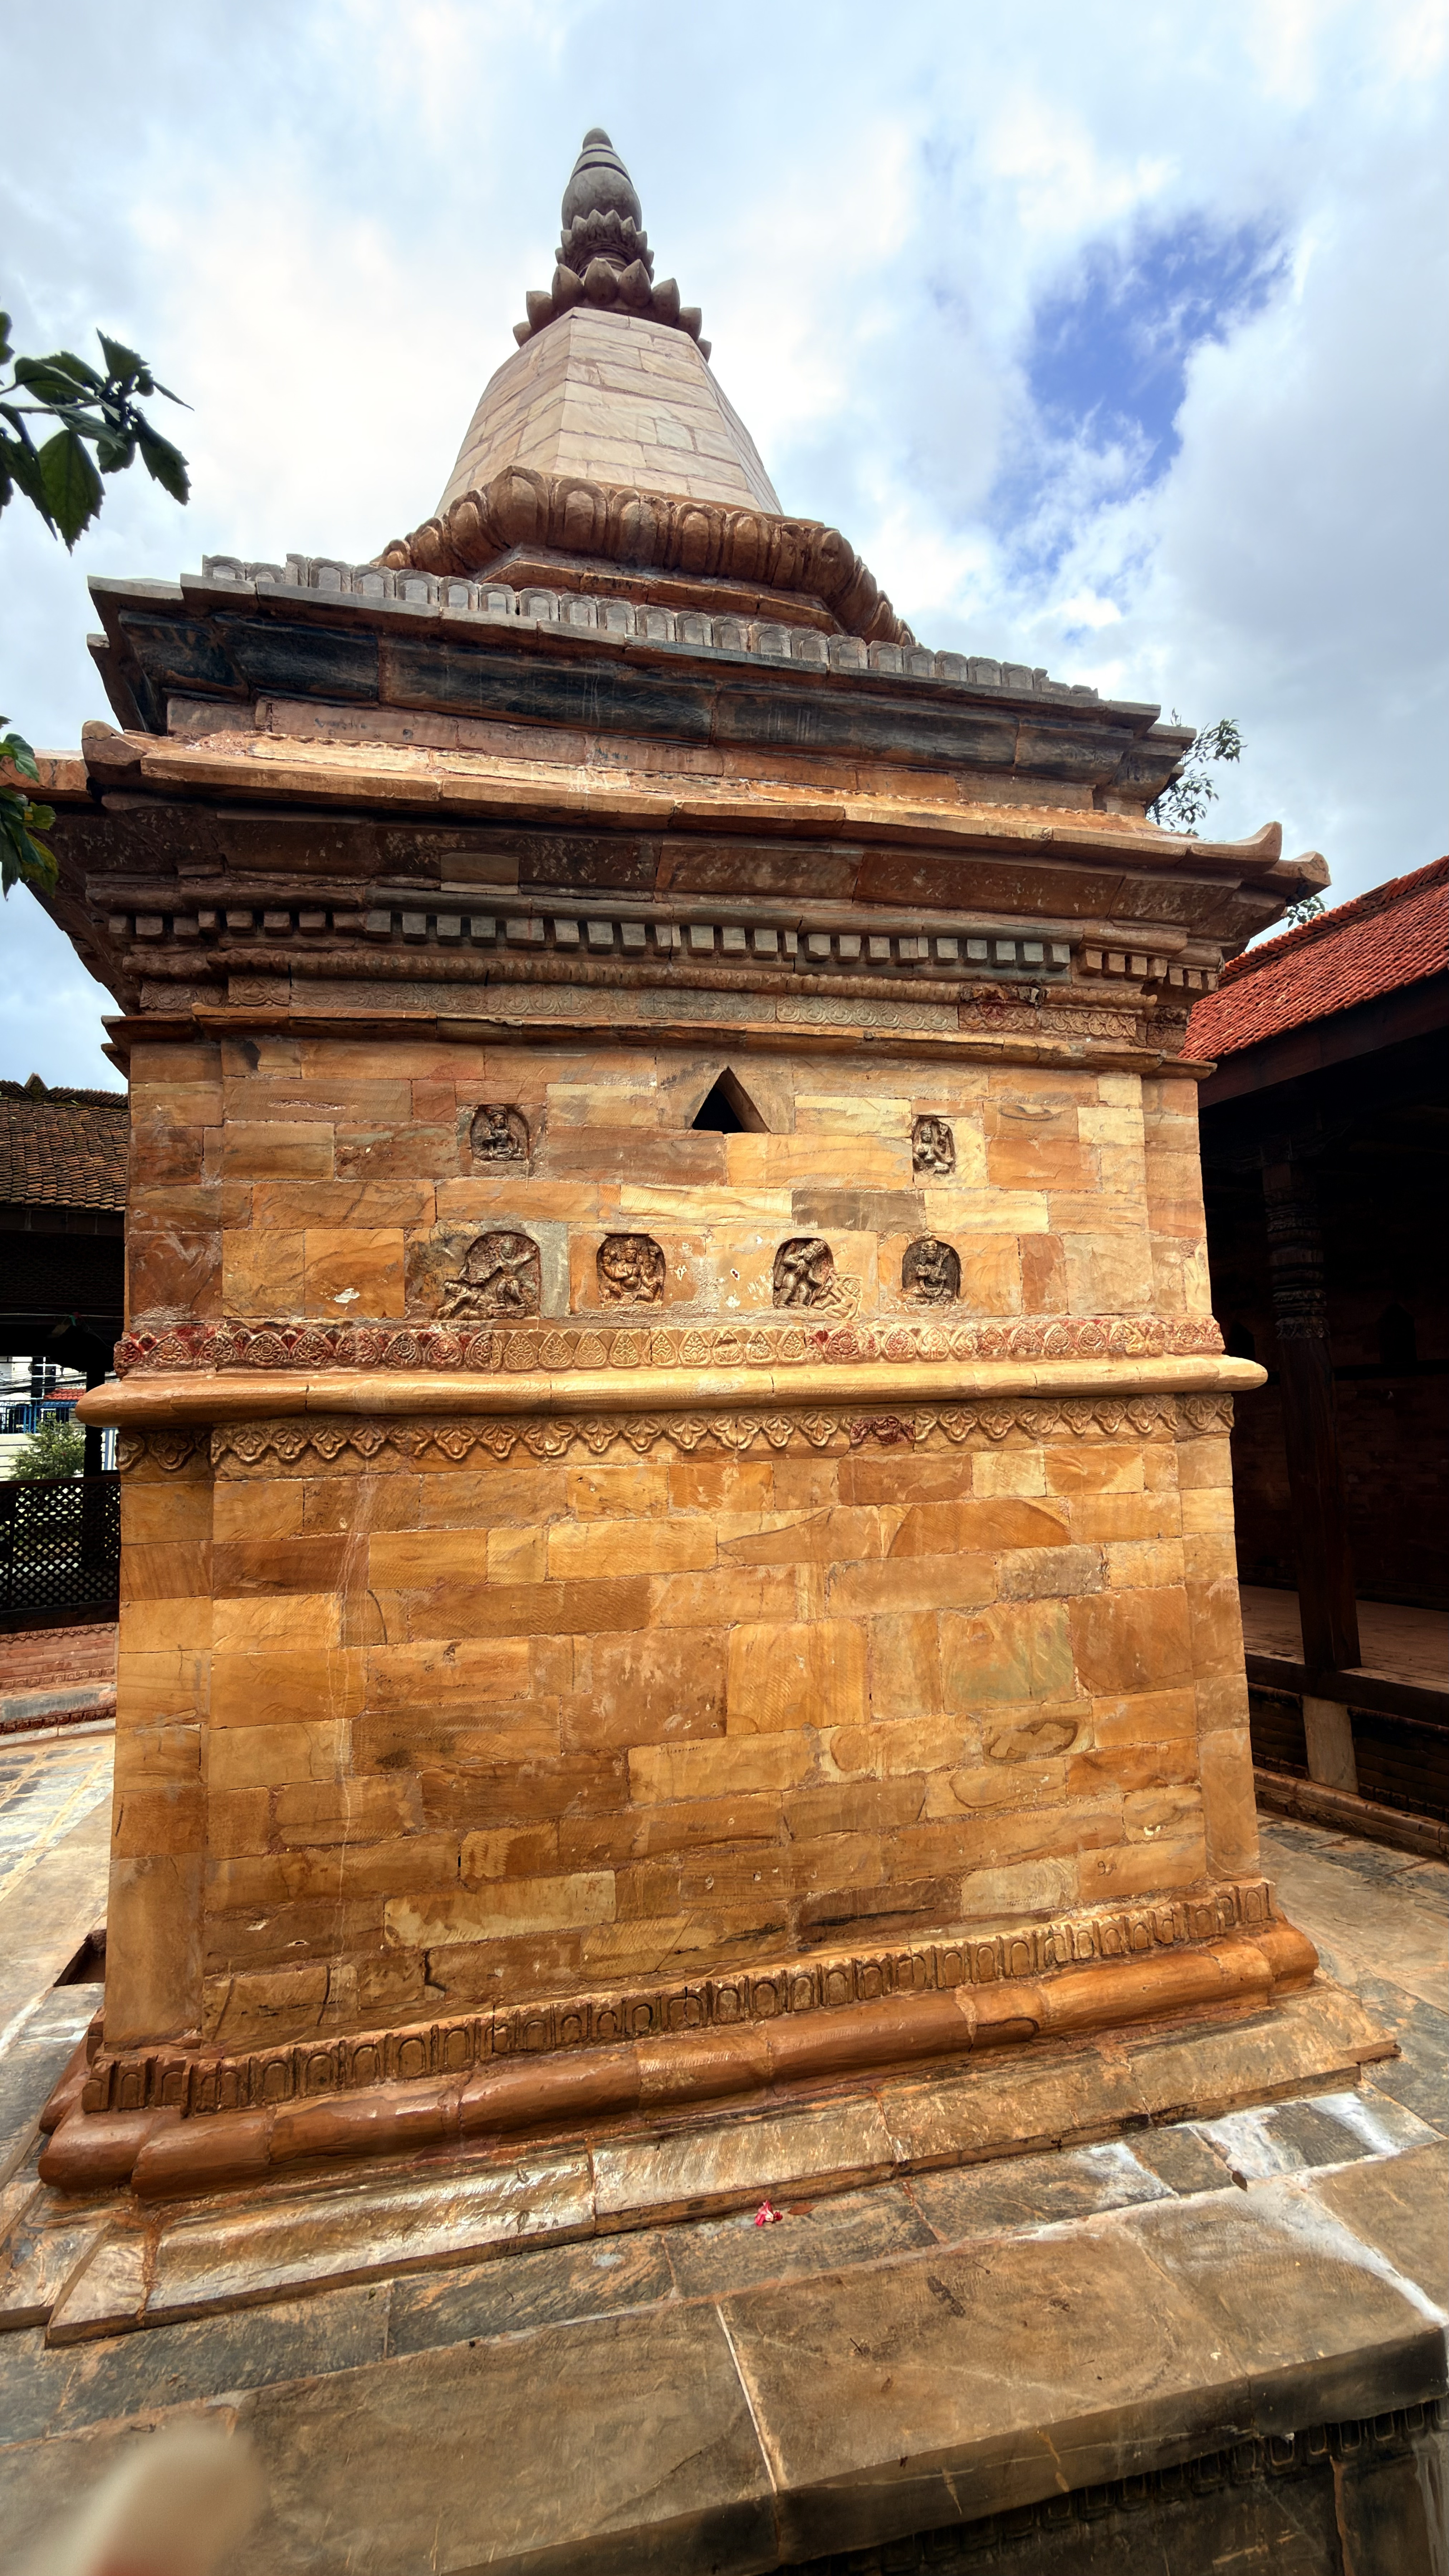
Heritage site: Ram_Temple